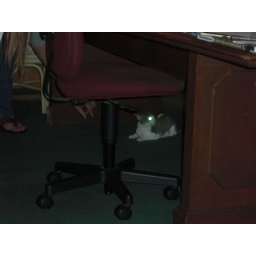
cat under table